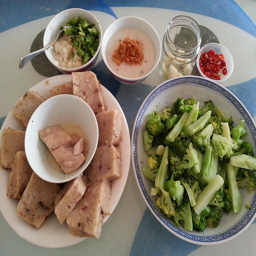
A table topped with plates of food and veggies.
A few giant plate of food sitting on a table.
The various sized bowls have meat in one and broccoli in another.
A bunch of plates and bowls that are on a table.
Various plates sit on a table containing meat, broccoli, and other foods.